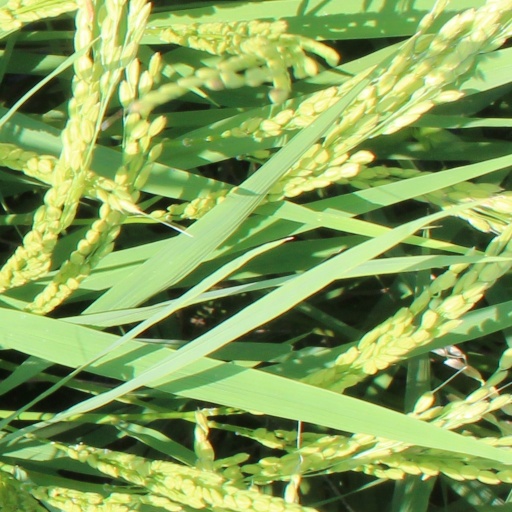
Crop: rice